The Plot to Hack America

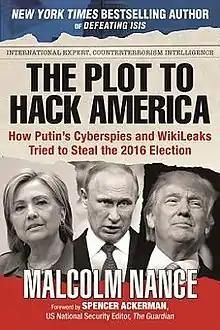
"The Plot to Hack America"

The Plot to Hack America: How Putin's Cyberspies and WikiLeaks Tried to Steal the 2016 Election is a non-fiction book by Malcolm Nance about the Russian interference in the 2016 United States elections. It was published in paperback, audiobook, and e-book formats in 2016 by Skyhorse Publishing. A second edition was also published the same year, and a third edition in 2017. Nance researched Russian intelligence, working as a Russian interpreter and studying KGB history.